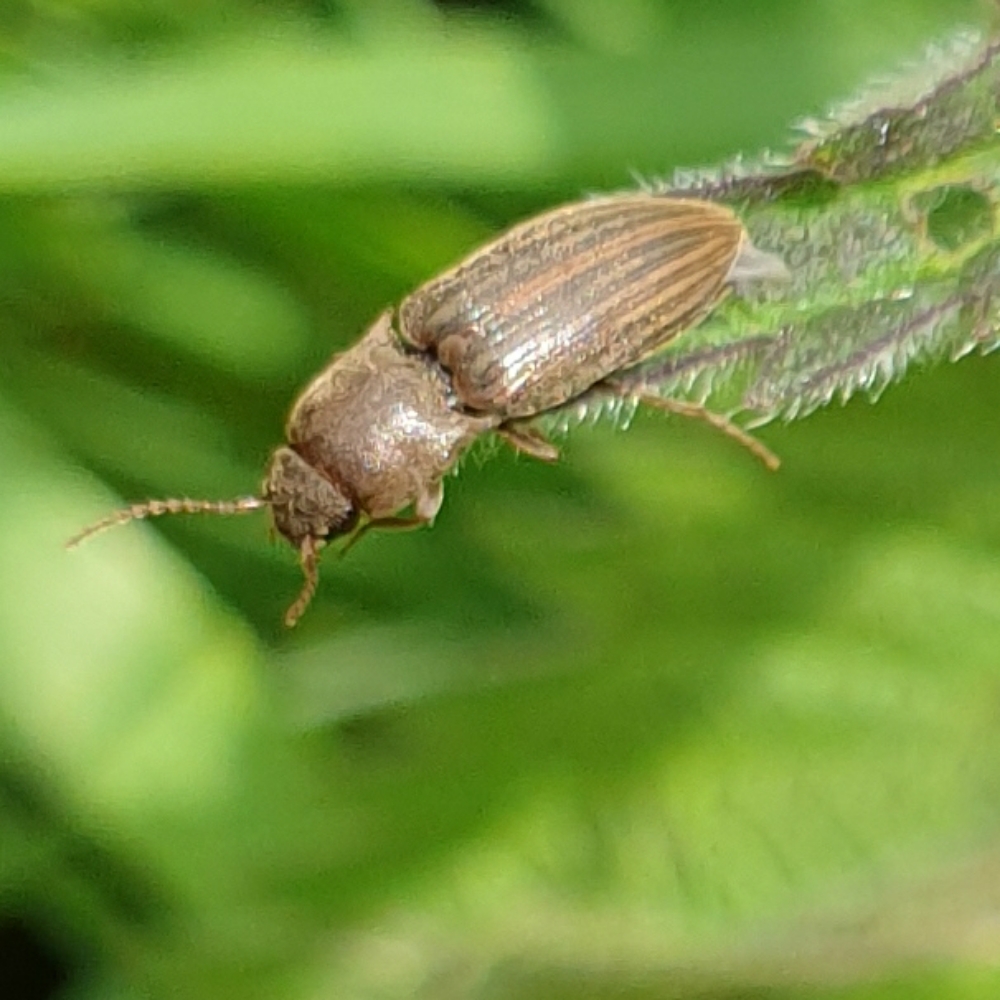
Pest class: clickbeetles_wireworms